Ocean Village Marina, Gibraltar

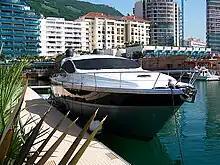
Ocean Village Marina, Gibraltar

Ocean Village Marina was formerly Sheppard's Marina, owned by H. Sheppard & Co. By 2004, the marina had been sold to Ocean Village Investments Ltd and demolition had commenced. The marina retained its original name, at least informally, for several years after the sale. The sale of Sheppard's Marina was not without controversy, as some residents of the marina were eventually evicted from their berths by the new owners. After Ocean Village Investments acquired the adjacent Marina Bay in 2006, both marinas were incorporated into Ocean Village, a resort with residential, retail, and leisure facilities.